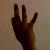
The image shows a hand gesture representing the number 9 in Indian Sign Language.